Helgeland Kammerkor

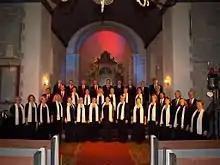
Helgeland Kammerkor giving a Christmas concert in Herøy Church (Nordland), 2013

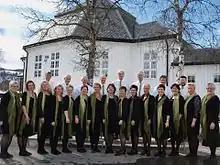
Helgeland Kammerkor at Røssvoll Church in Rana Municipality, 2013

In 2011 and 2015 Helgeland Kammerkor gave Christmas concerts in Tärnaby, Sweden.